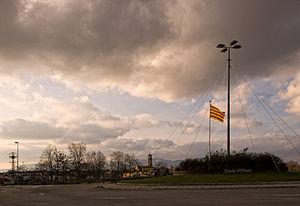
Vilobí d'Onyar est une commune de la province de Gérone, en Catalogne, en Espagne, de la comarque de La Selva.